Climate variability and change

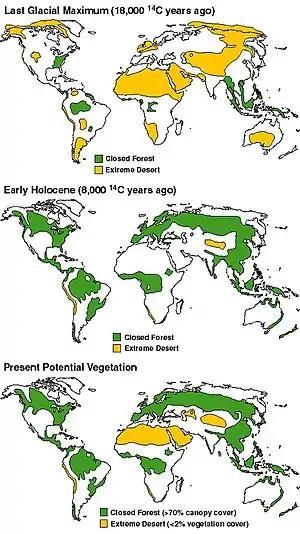
"Top:" Arid ice age climate"Middle:" Atlantic Period, warm and wet"Bottom:" Potential vegetation in climate now if not for human effects like agriculture.

A change in the type, distribution and coverage of vegetation may occur given a change in the climate. Some changes in climate may result in increased precipitation and warmth, resulting in improved plant growth and the subsequent sequestration of airborne CO. Though an increase in CO may benefit plants, some factors can diminish this increase. If there is an environmental change such as drought, increased CO concentrations will not benefit the plant. So even though climate change does increase CO emissions, plants will often not use this increase as other environmental stresses put pressure on them. However, sequestration of CO is expected to affect the rate of many natural cycles like plant litter decomposition rates. A gradual increase in warmth in a region will lead to earlier flowering and fruiting times, driving a change in the timing of life cycles of dependent organisms. Conversely, cold will cause plant bio-cycles to lag.